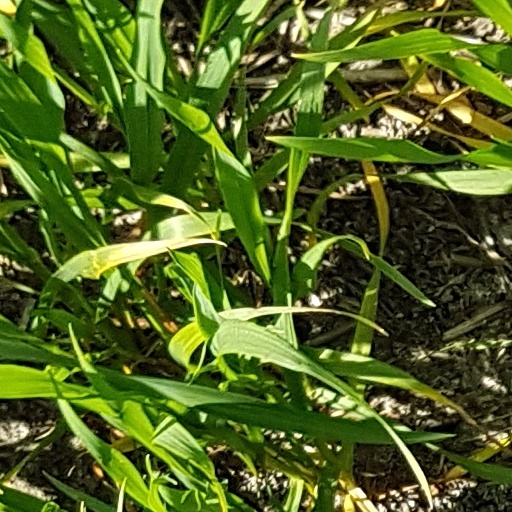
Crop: wheat